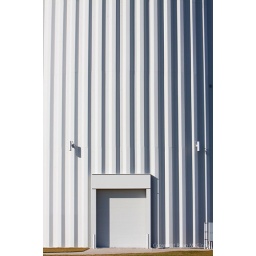
A water tower in Kearney, Nebraska. Shot from public street.